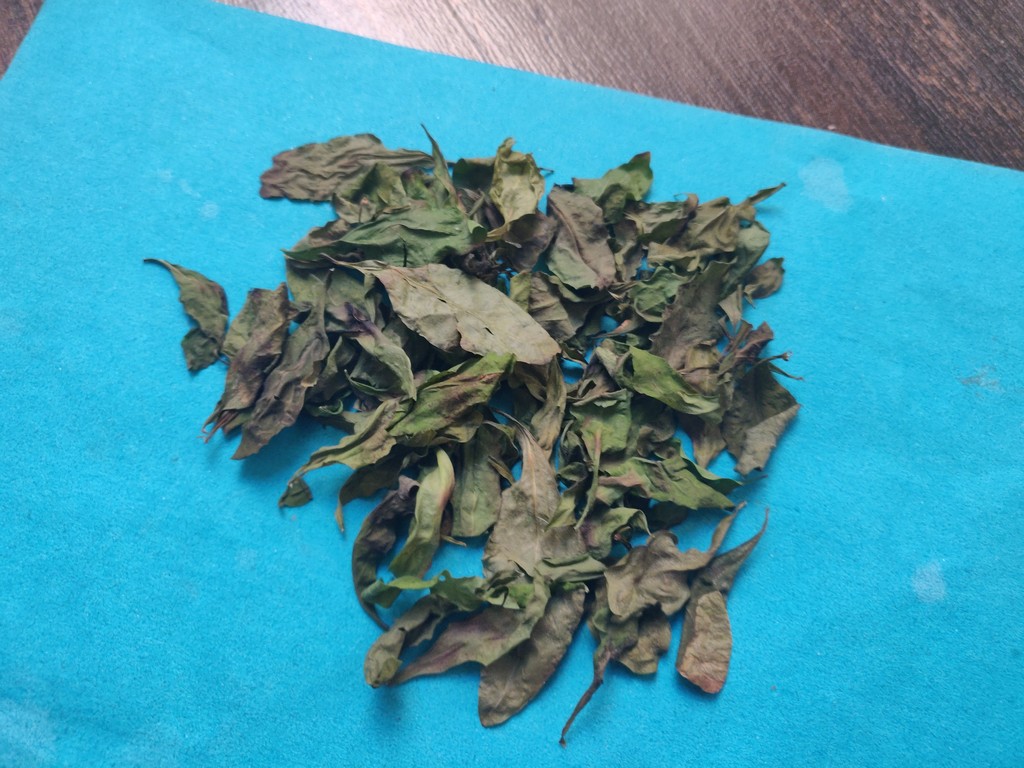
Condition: Dried
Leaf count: multiple
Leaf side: unknown